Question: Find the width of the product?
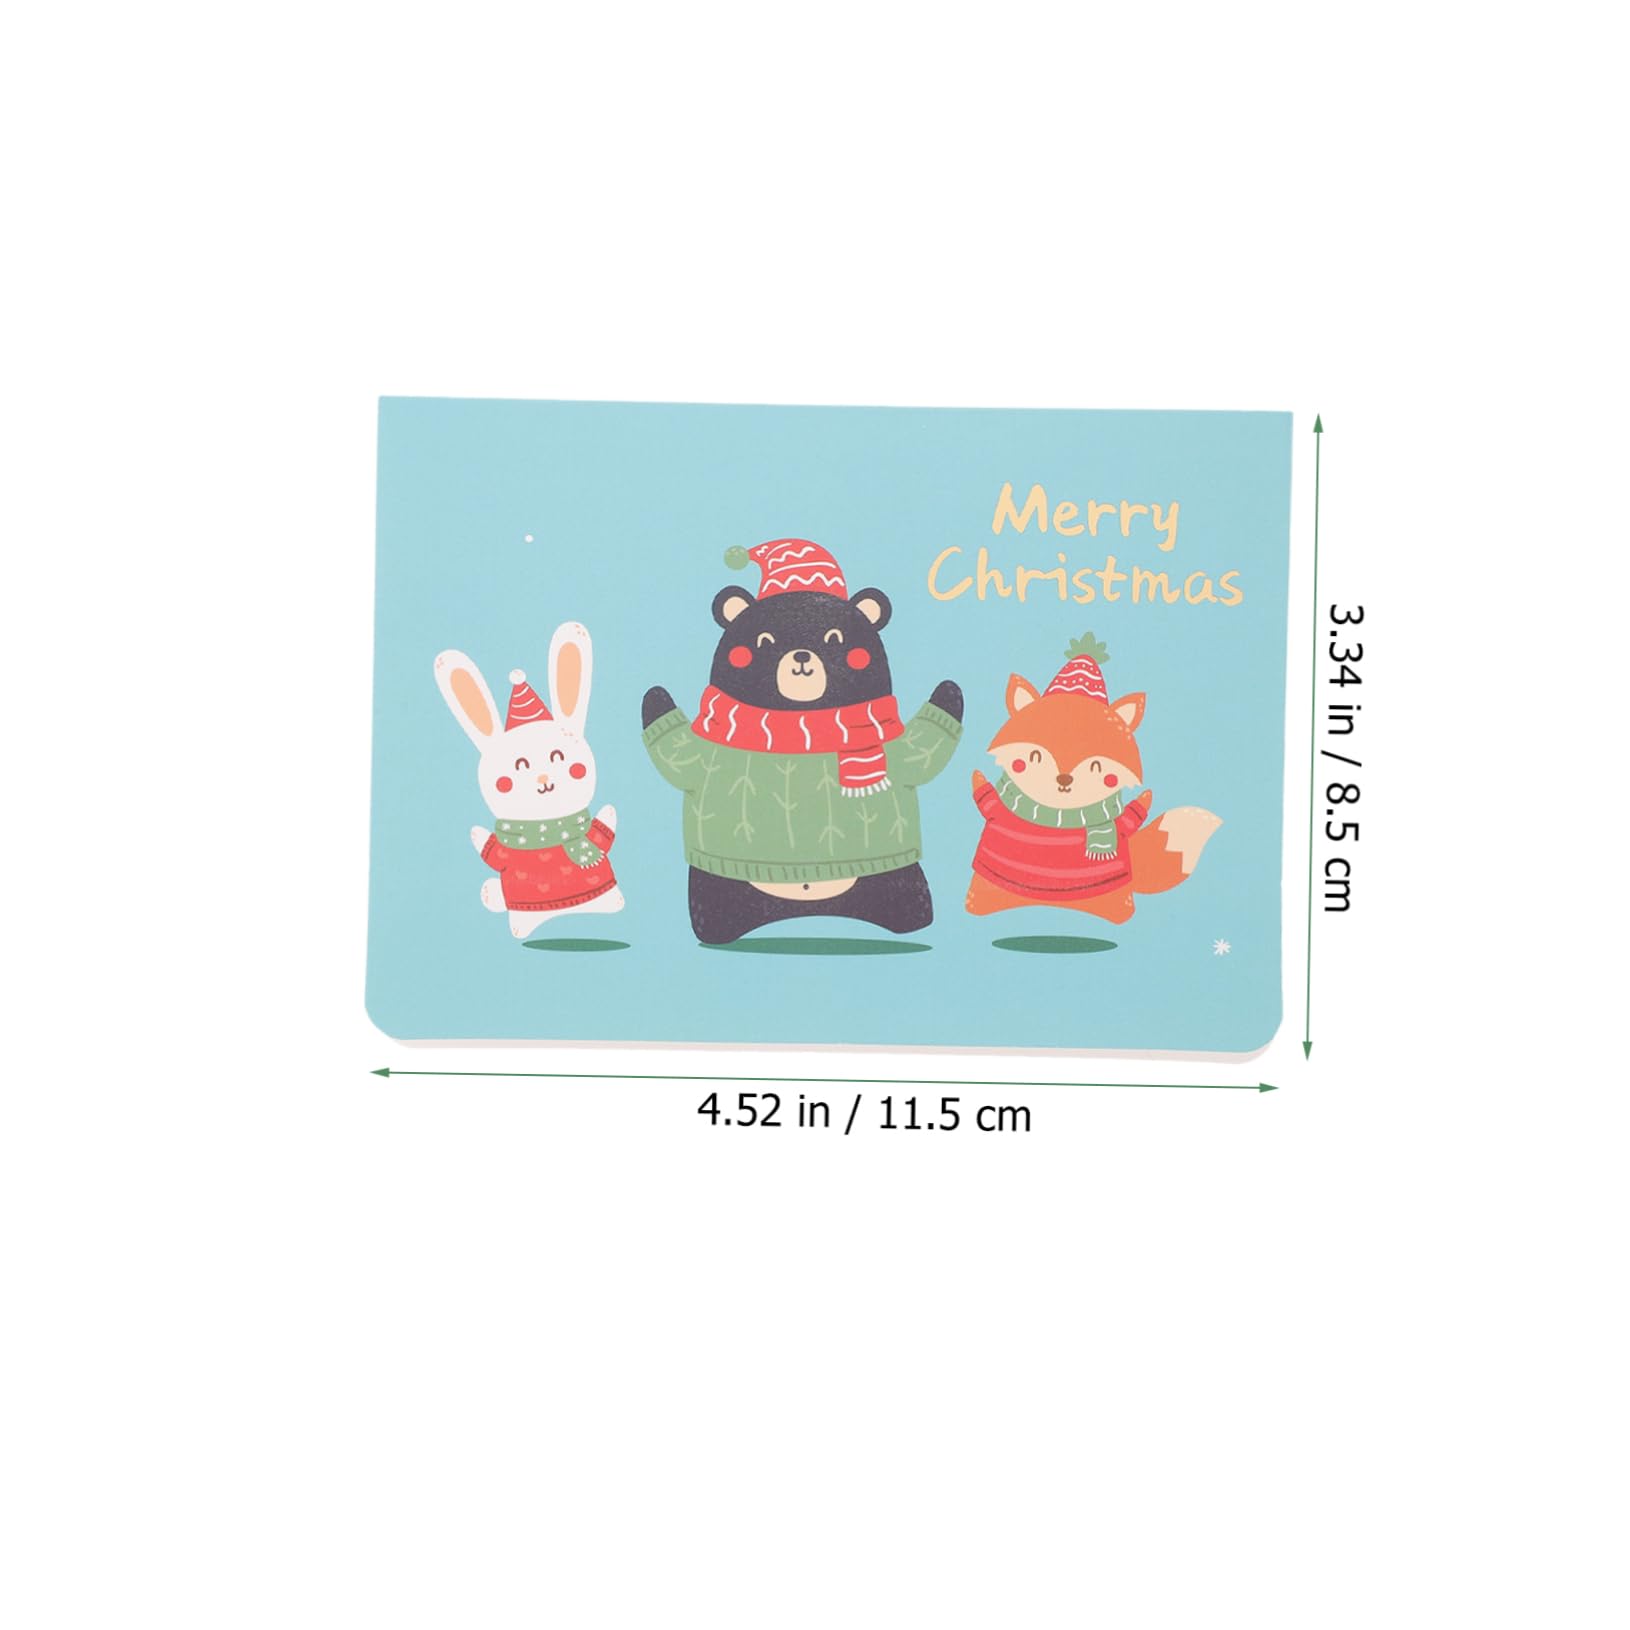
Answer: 4.52 inch